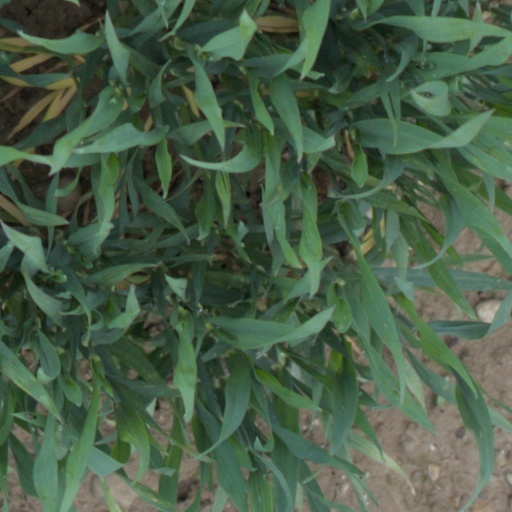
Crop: wheat